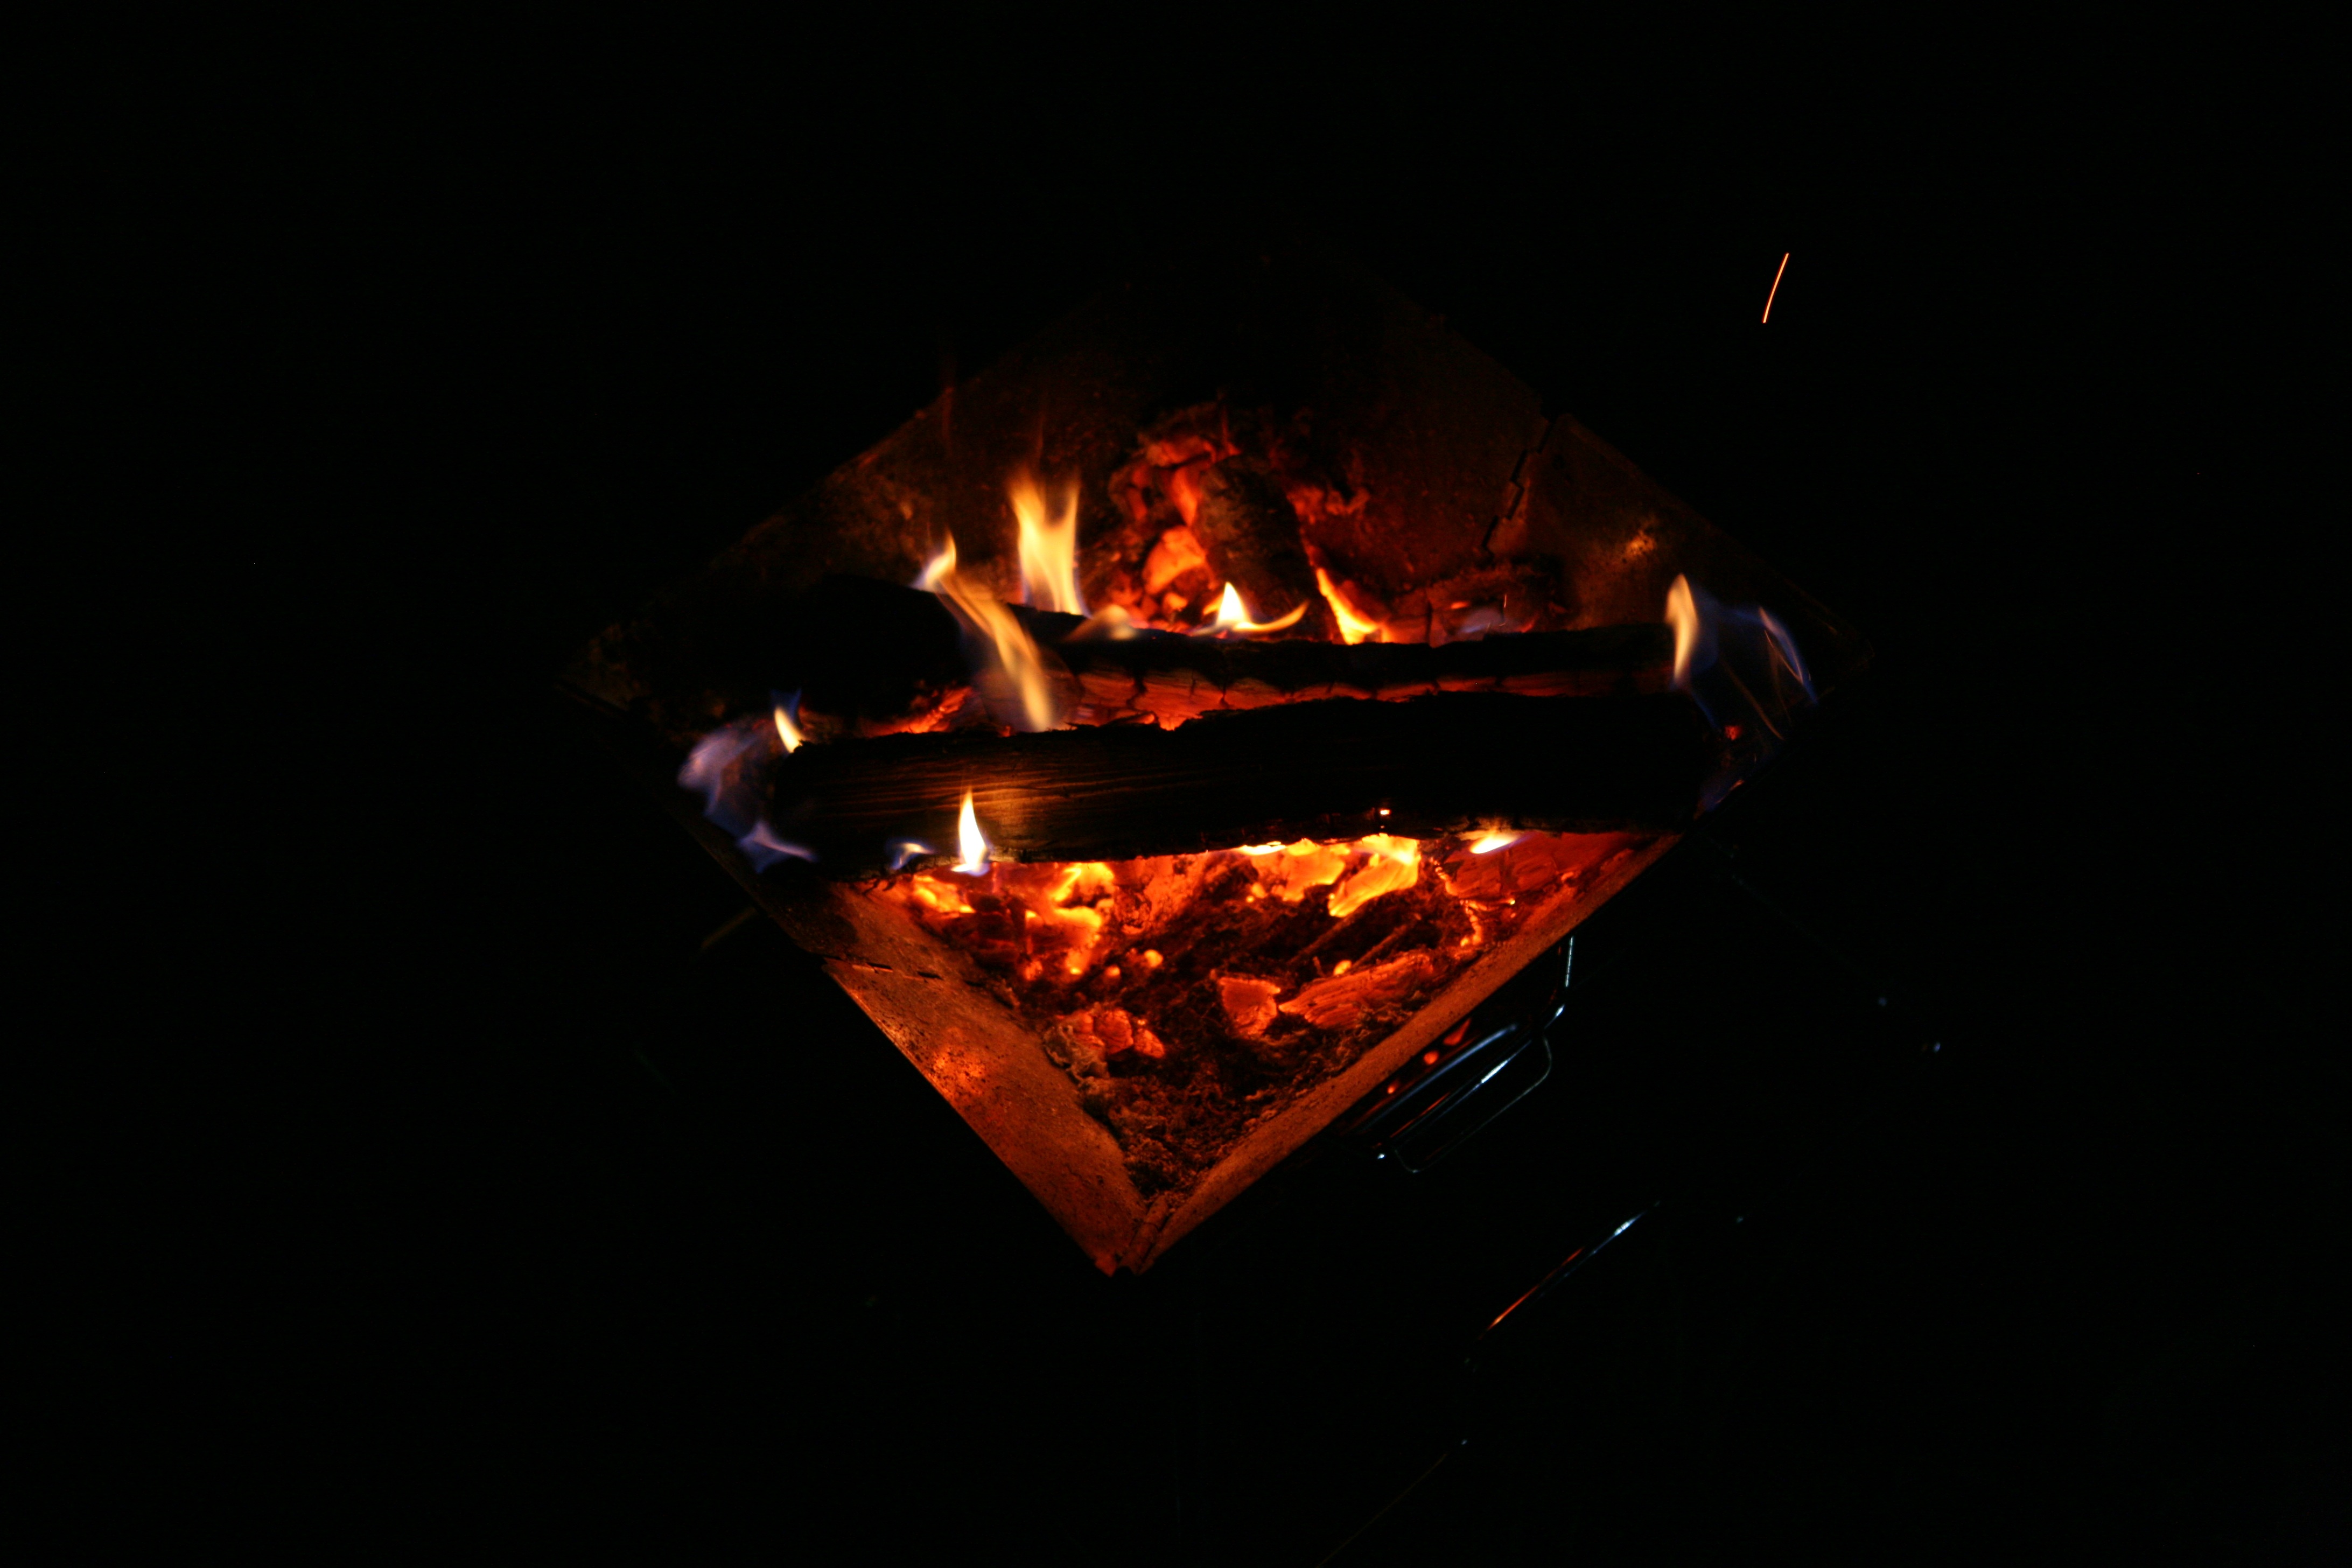
flame, fire, darkness, camping, campfire, bonfire